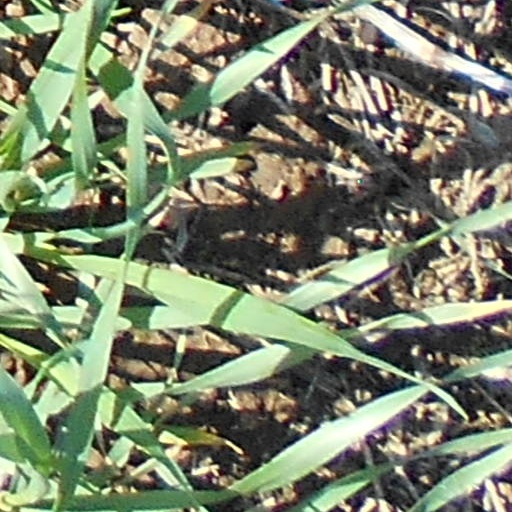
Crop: wheat